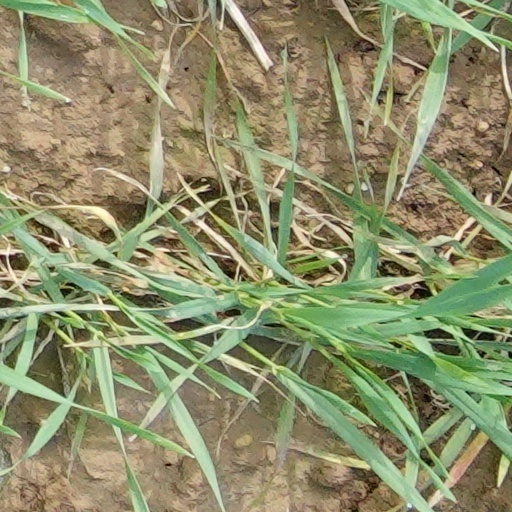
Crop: wheat